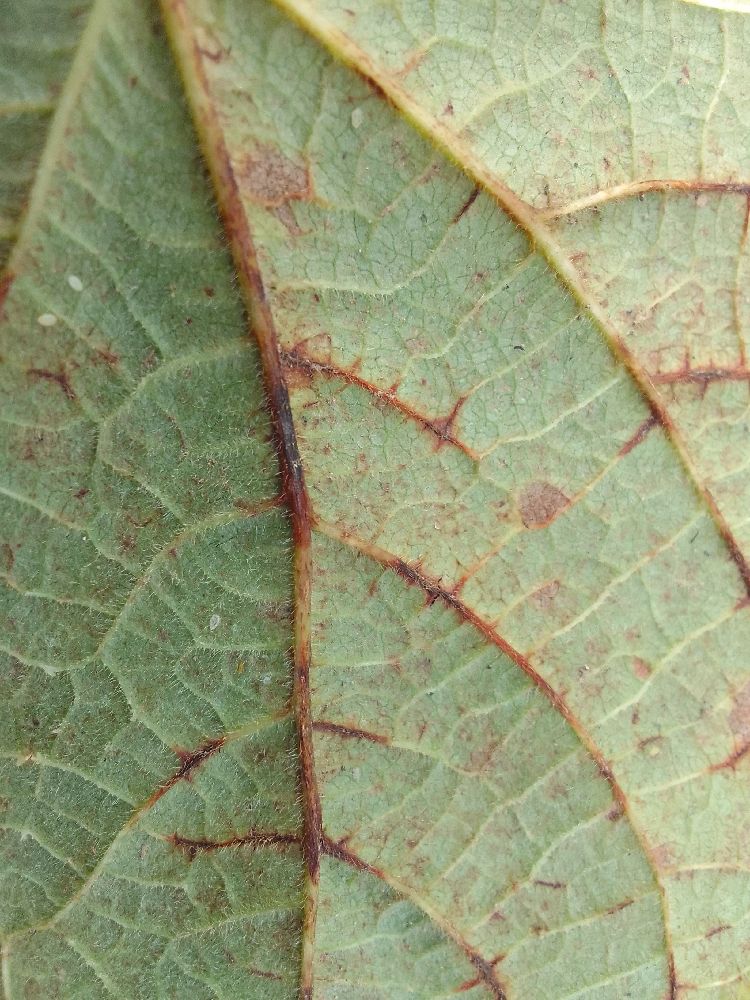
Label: anthracnose